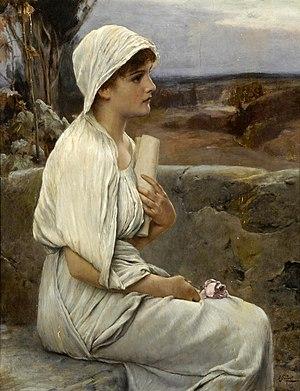
Alfred Seifert, né dans l'actuelle République tchèque. Seifert est un peintre germano-tchèque, célèbre pour ses portraits féminins.
Hypatie est une philosophe néoplatonicienne, astronome et mathématicienne grecque d'Alexandrie. Femme de lettres et de sciences, elle est à la tête de l'école néoplatonicienne d'Alexandrie, au sein de laquelle elle enseigne la philosophie et l'astronomie. C'est la première mathématicienne dont la vie est bien documentée.
406-411 : grandes invasions.